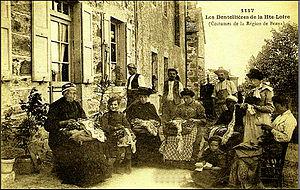
Dentellières du Velay en couvige
Le Velay [vəlɛ] est une ancienne province française située au sud-est du Massif central. Il correspond à l'ancien territoire gaulois des Vellavi que mentionne Jules César, ou des Velauni qui apparaissent sur les cartes de Ptolémée. Ses limites naturelles sont bien délimitées par le relief et les cours d'eau.